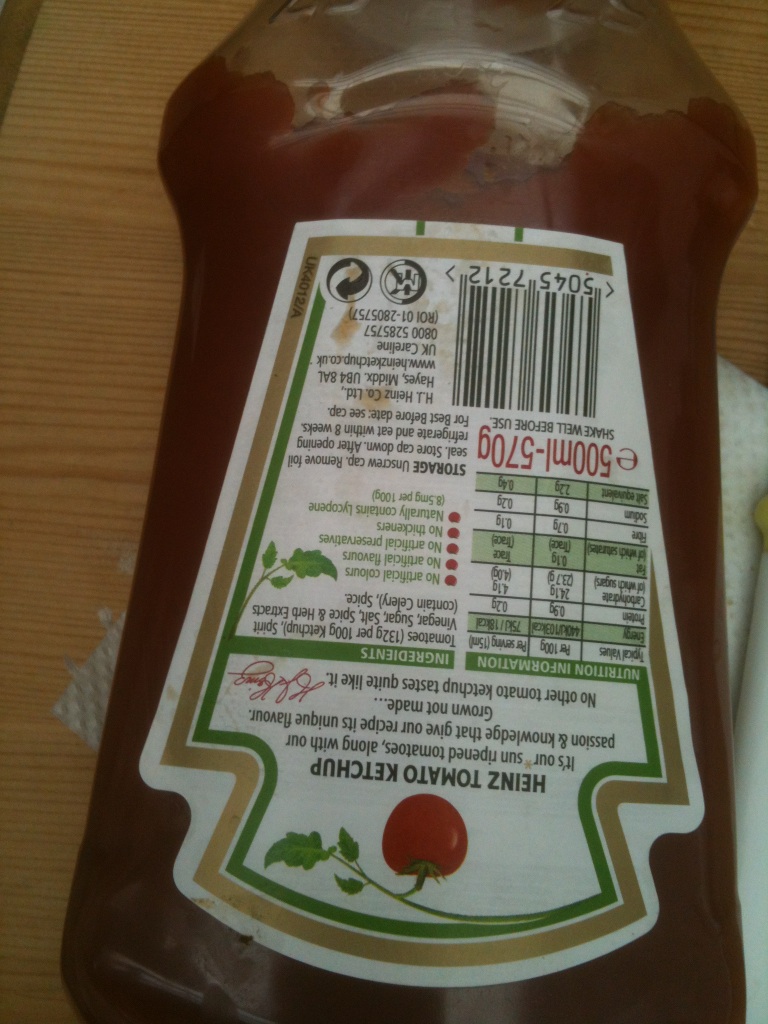Question: Could you please identify this bottle for me?
Answer: ketchup